Fellow of the Royal Society

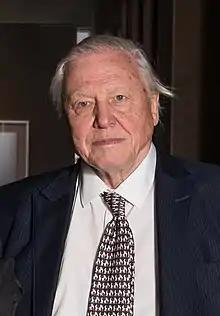
David Attenborough was elected a Fellow in 1983, under former statute 12.

Every year, up to 52 new fellows are elected from the United Kingdom, the rest of the Commonwealth of Nations, and Ireland, which make up around 90% of the society. Each candidate is considered on their merits and can be proposed from any sector of the scientific community. Fellows are elected for life on the basis of excellence in science and are entitled to use the post-nominal letters FRS.